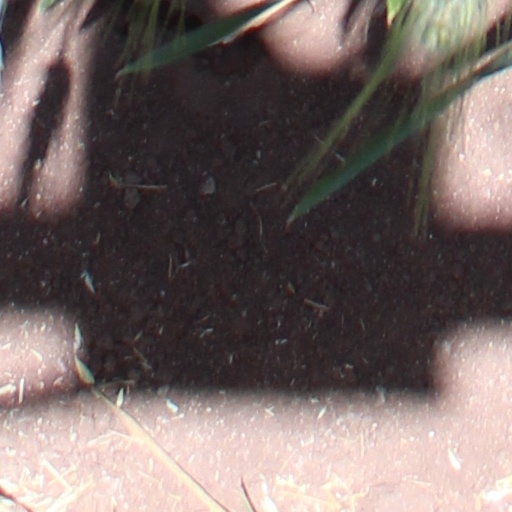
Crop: wheat